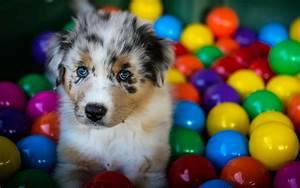
Label: cane